José Padilla (composer)

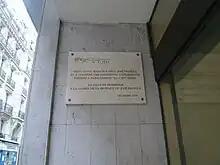
Commemorative plaque 10, rue Pergolèse in Paris

José Padilla Sánchez was born in Almería in 1889. He took his first music lessons from Almería's Municipal Band director and at fourteen he produced his first written music sheet titled L"as dos palomas". By the time he lived in Madrid, he attended the Real Conservatorio de Música y Declamación. Also, he became acquainted with remarcable Zarzuela composers such as Tomás Bretón, Gerónimo Giménez y Amadeo Vives.